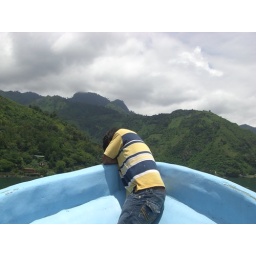
Kid on a boat in lake atitlan